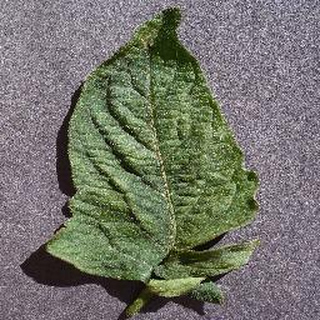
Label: healthy_tomato